Sky position (RA, Dec in degrees): 131.681, 25.899
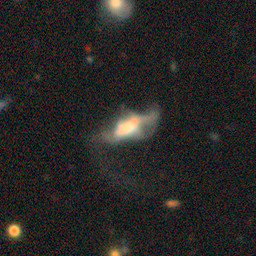
Galaxy morphology: Disturbed Galaxies